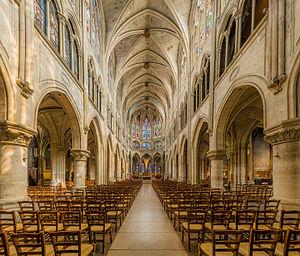
L'église Saint-Séverin est située rue des Prêtres-Saint-Séverin dans le quartier latin de Paris, près de la Seine.